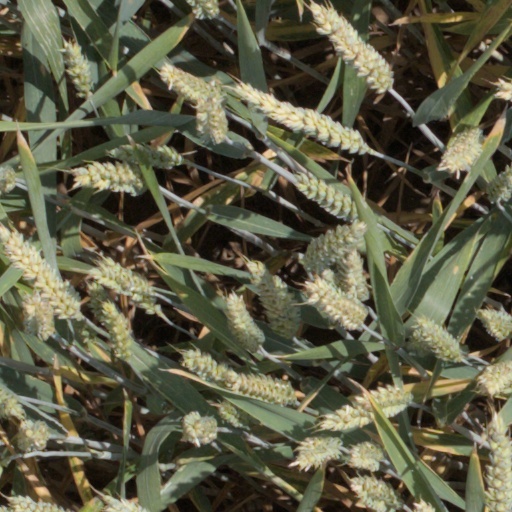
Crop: wheat